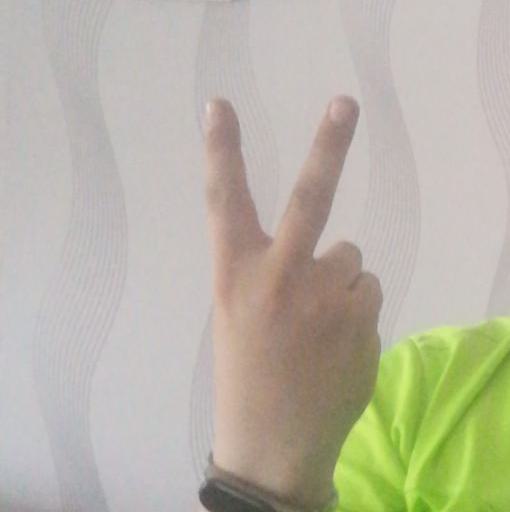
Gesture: peace_inverted